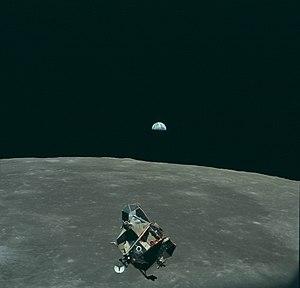
Le module lunaire d'Apollo 11 après son décollage de la Lune et peu avant son amarrage au vaisseau Apollo resté en orbite. La Terre est en arrière-plan. La planète Mars est également visible sur la photographie (point rouge à droite de la Terre). 日本語: 地球、月と月着陸船（アポロ11号）、AS11-44-6643。